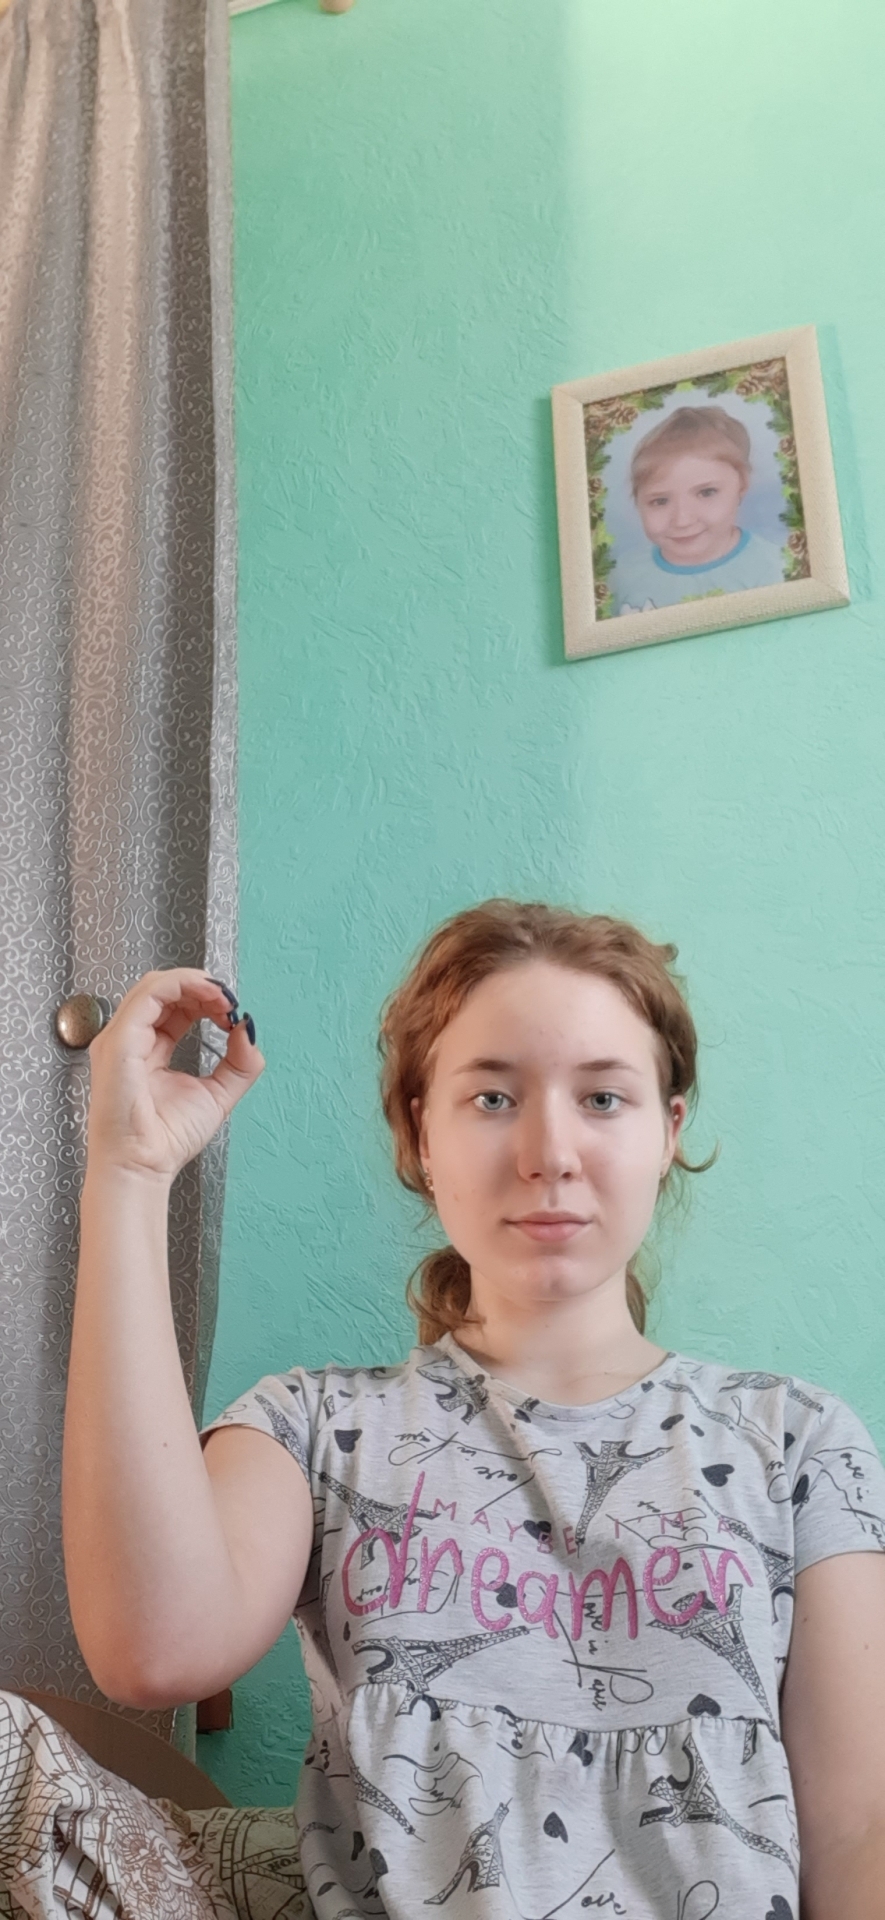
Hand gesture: grip